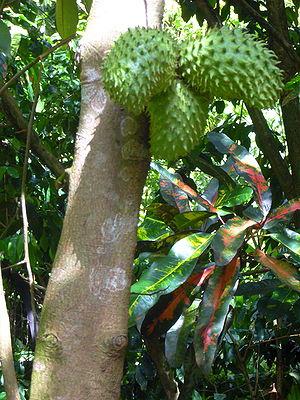
Le Corossolier, Annona muricata, est un petit arbre de la famille des Annonaceae, originaire du nord de l'Amérique du Sud, cultivé dans les régions tropicales pour son fruit comestible, le corossol. Le terme « corossol » est aussi utilisé pour désigner l'arbre.